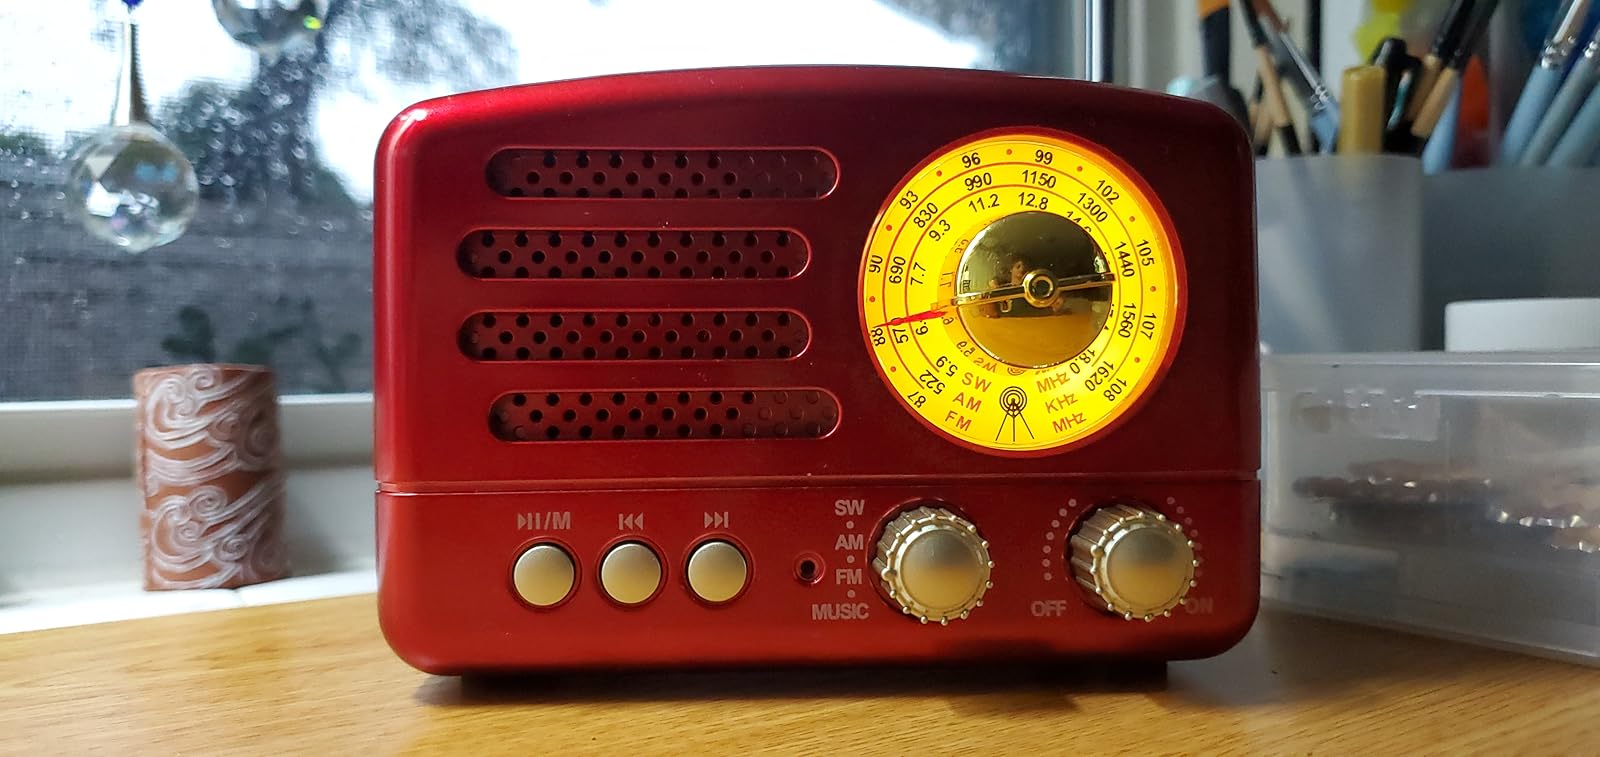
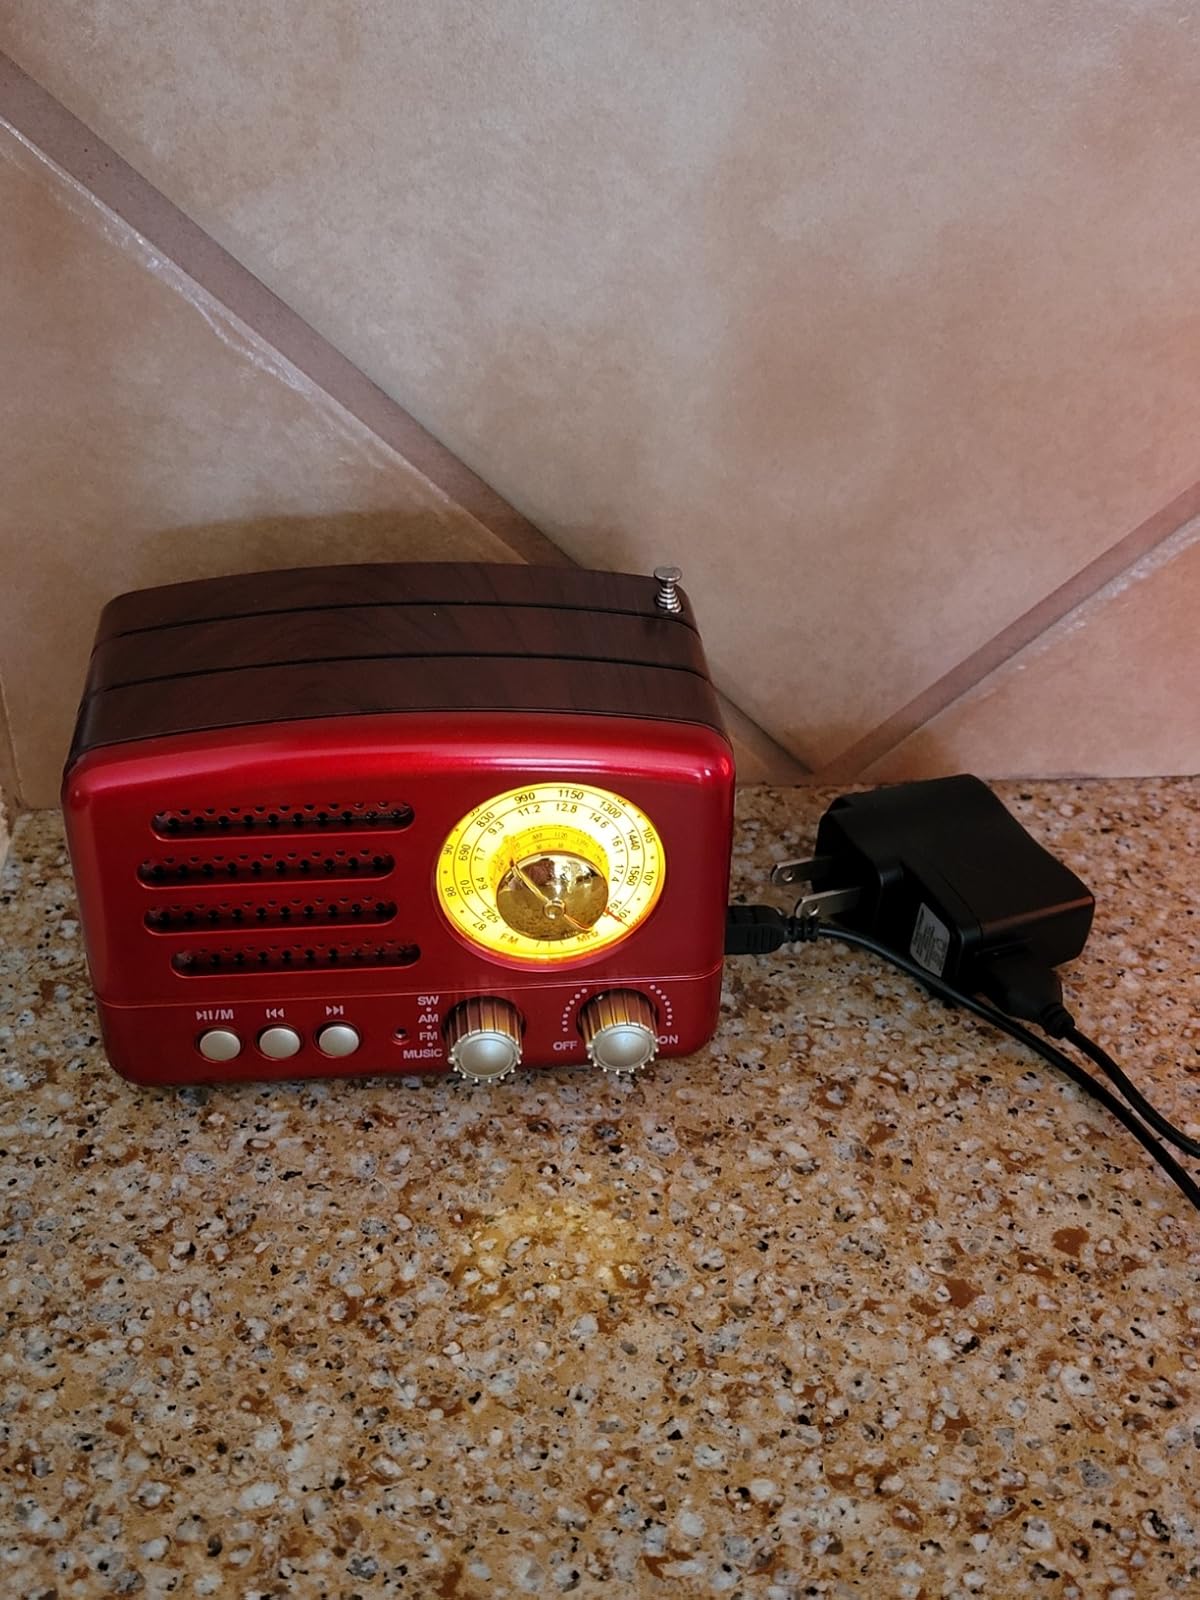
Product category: radio
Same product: yes